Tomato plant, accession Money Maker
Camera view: horizontal (90 deg, fisheye); turntable rotation: 300 degrees
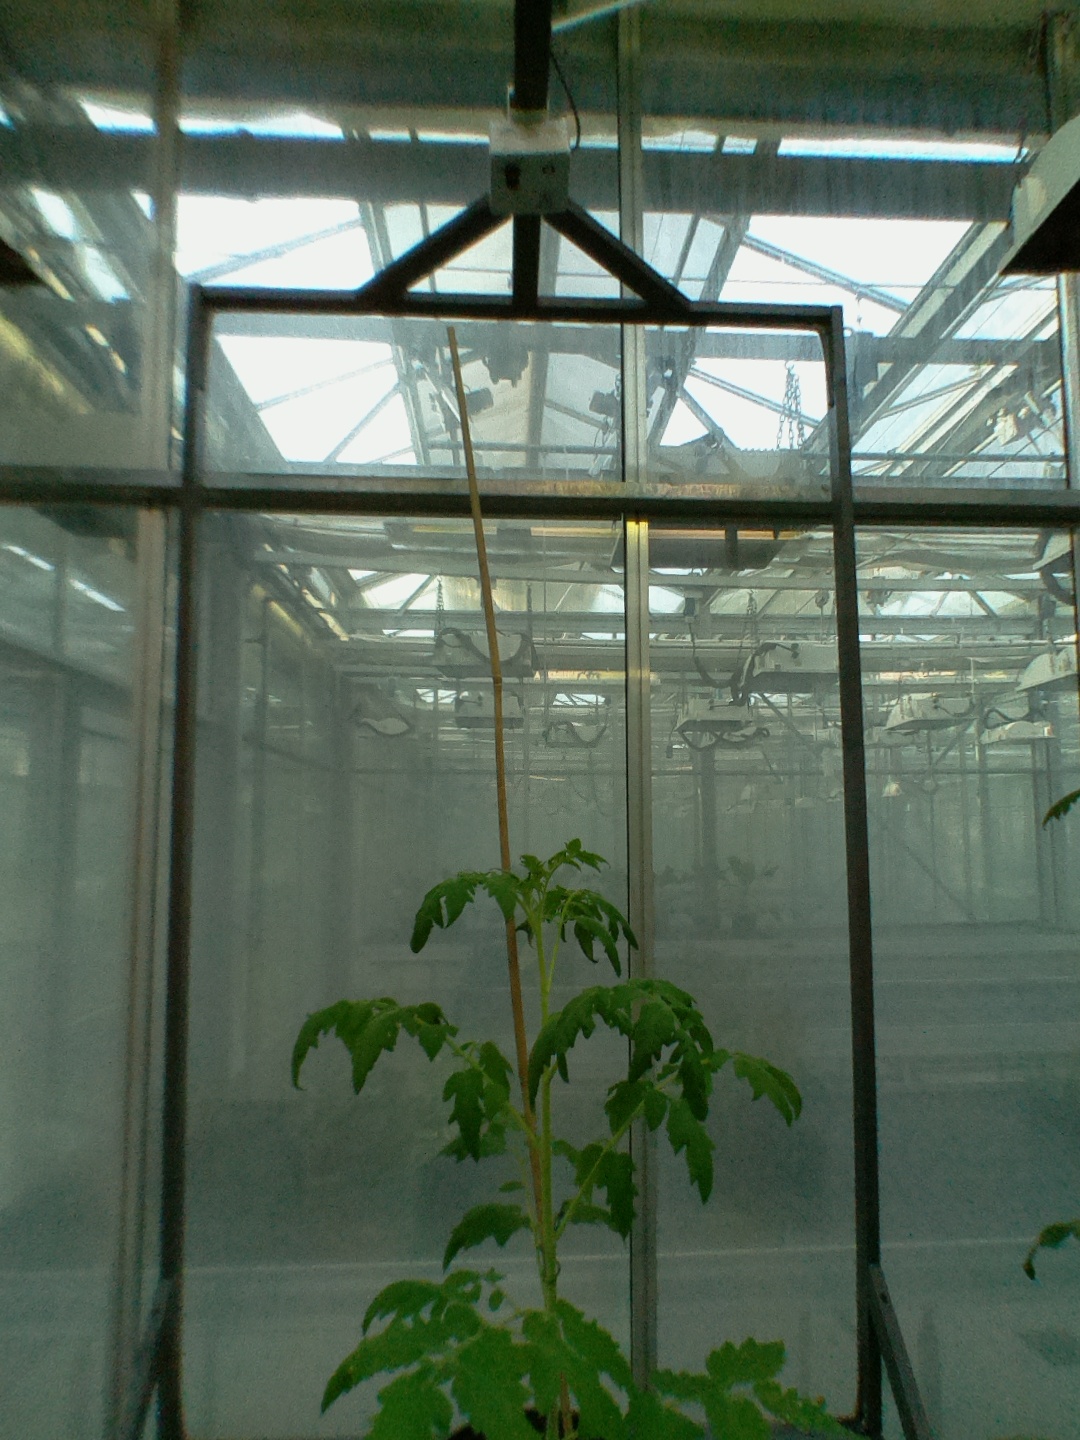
BBCH growth stage 19: 18 or more of true leaves visible